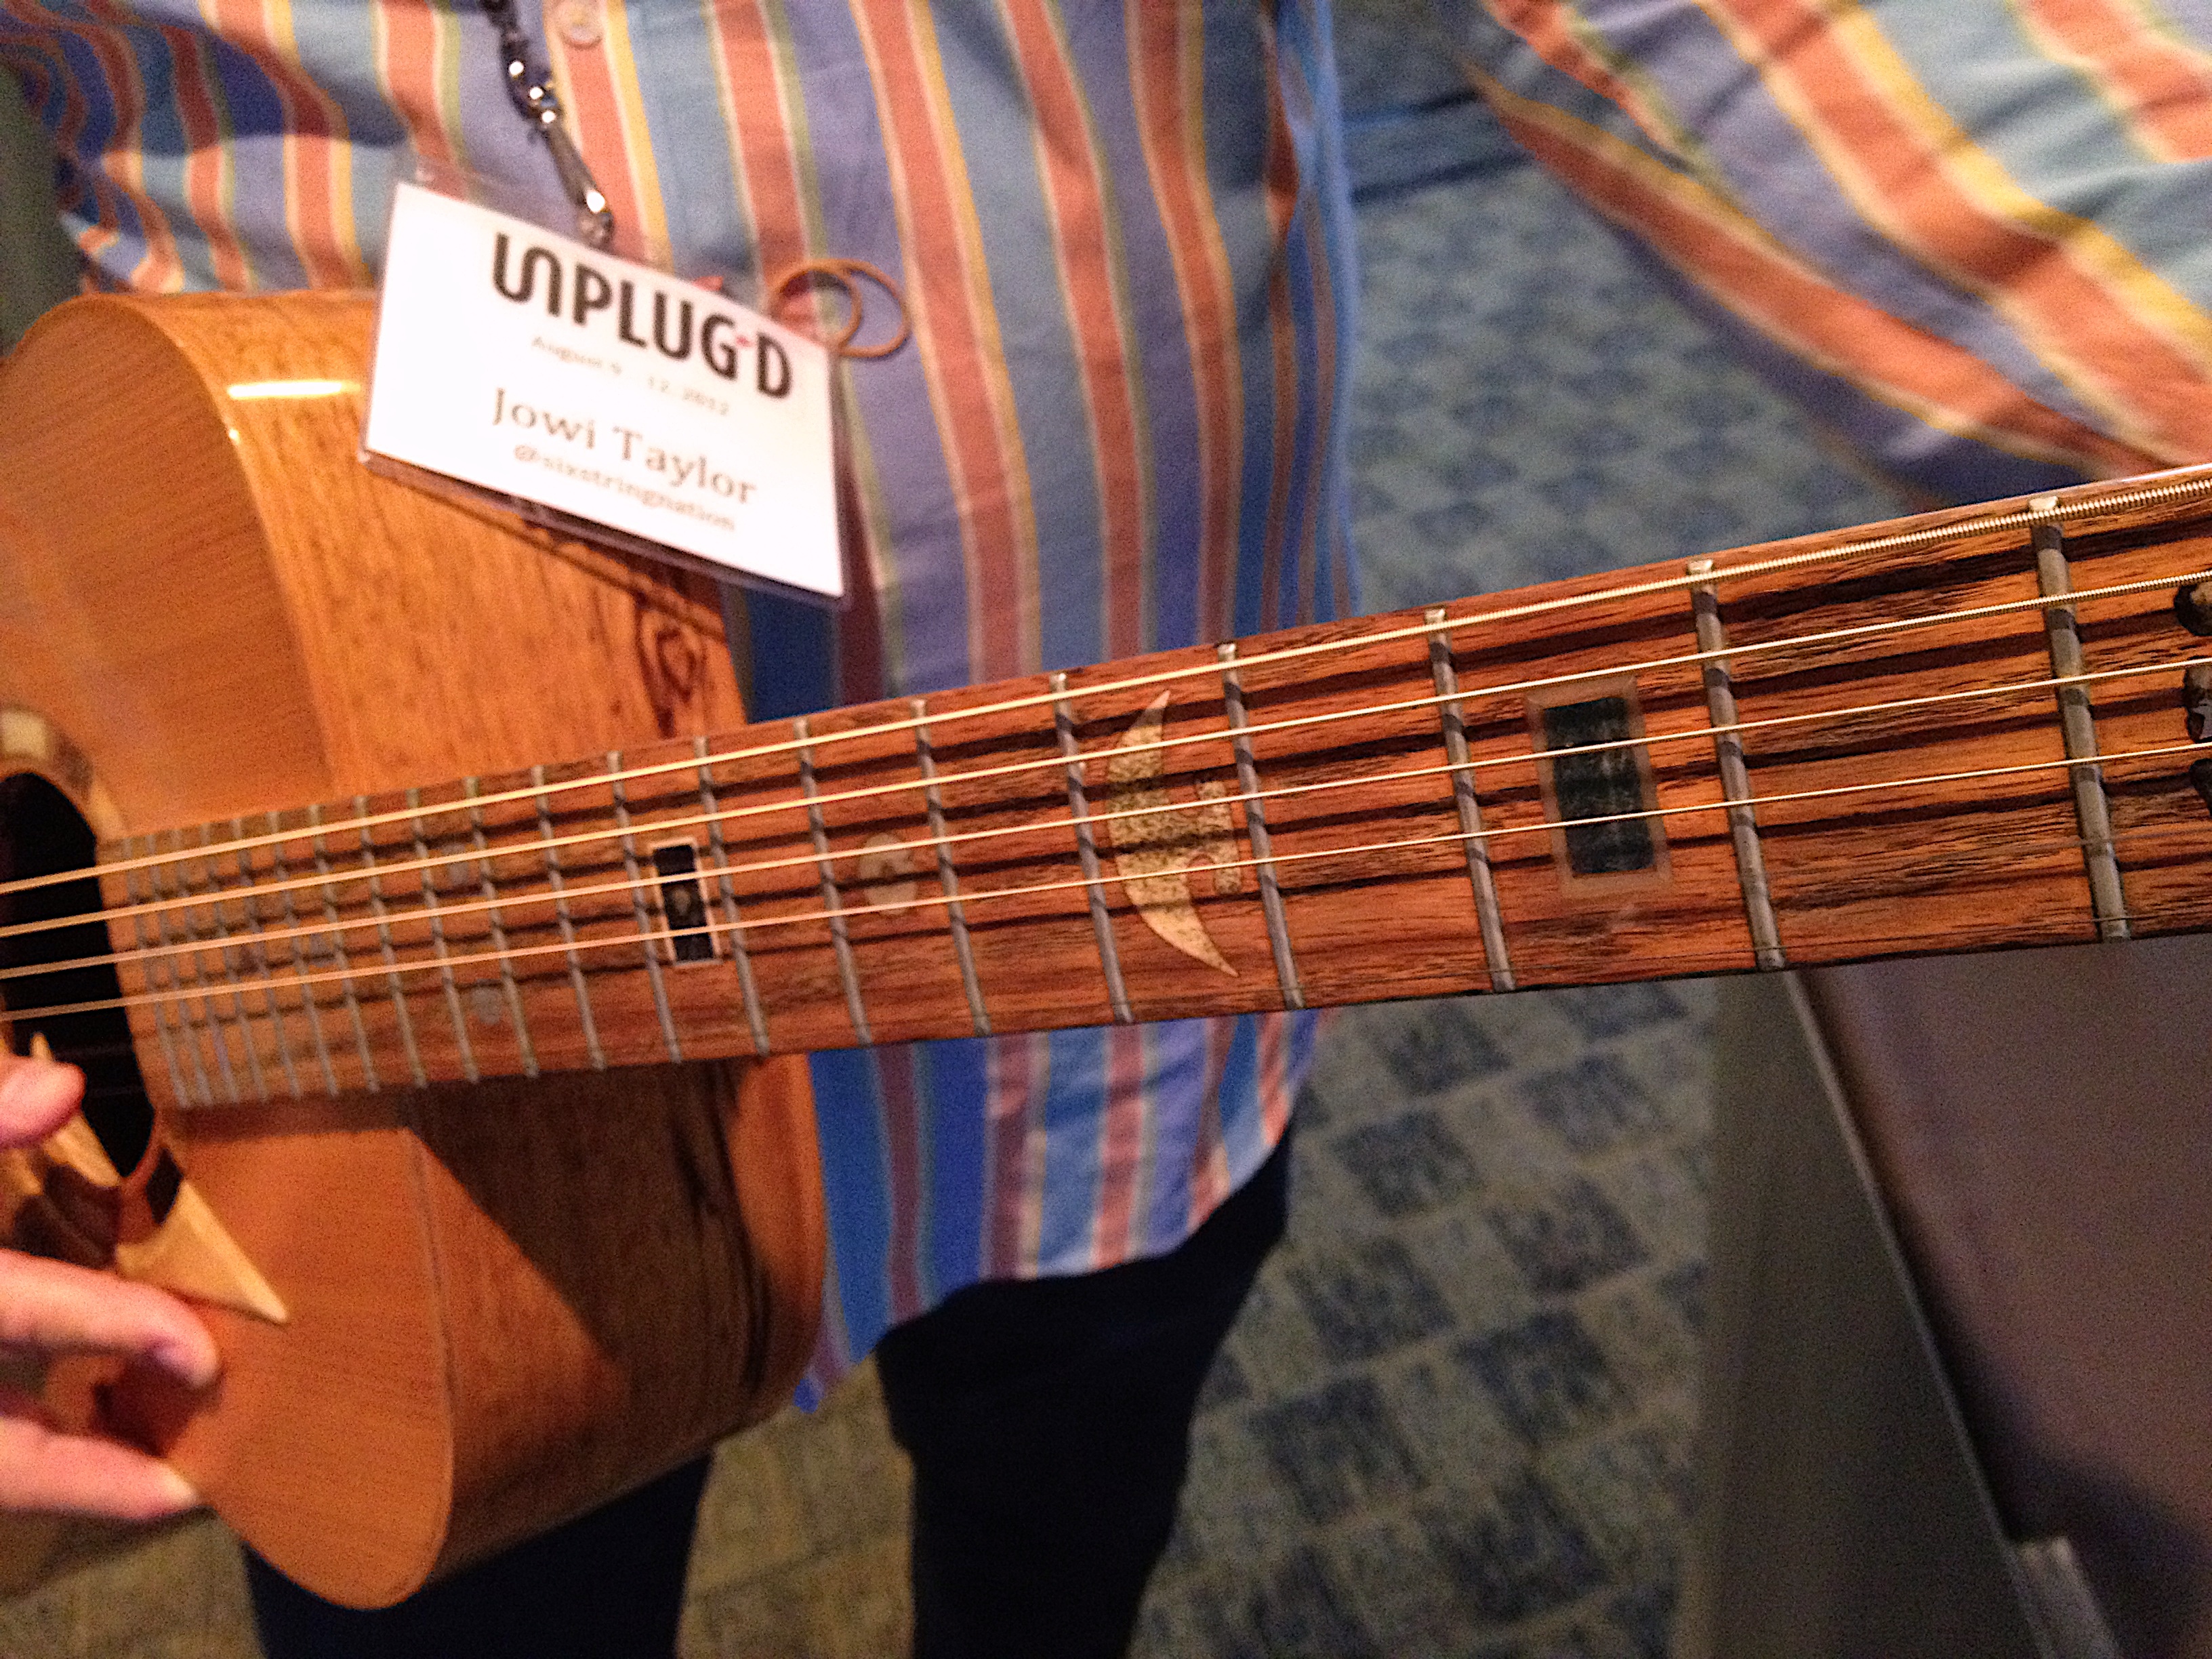
guitar, acoustic guitar, musical instrument, ukulele, bass guitar, unplugd12, cuatro, string instrument, plucked string instruments, slide guitar